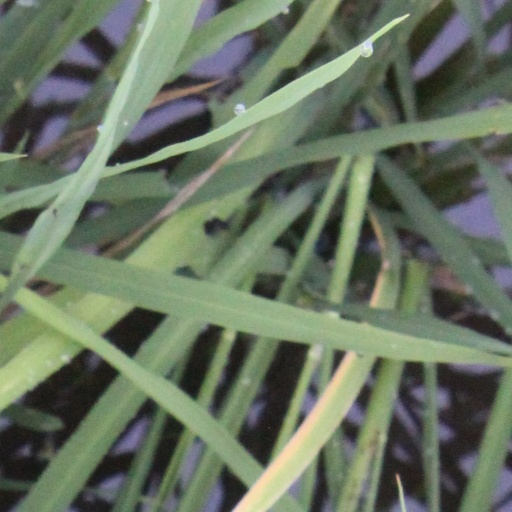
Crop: rice